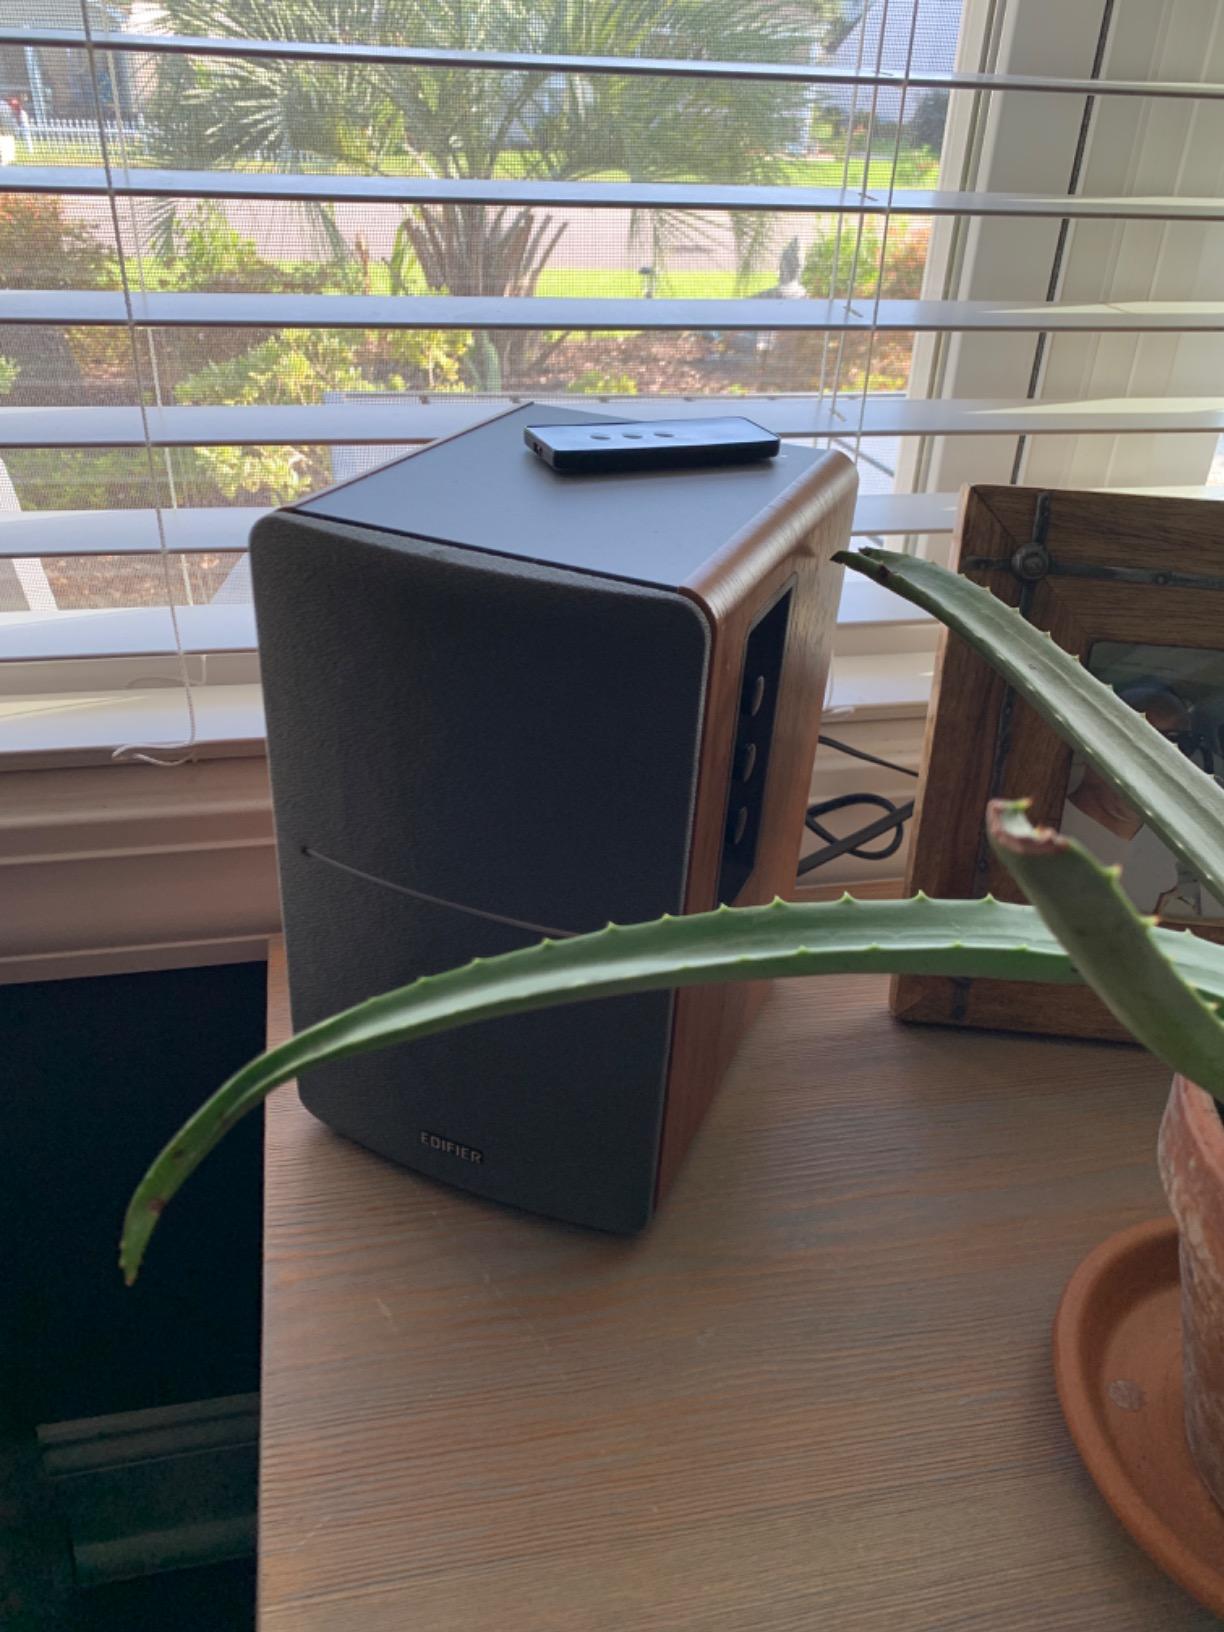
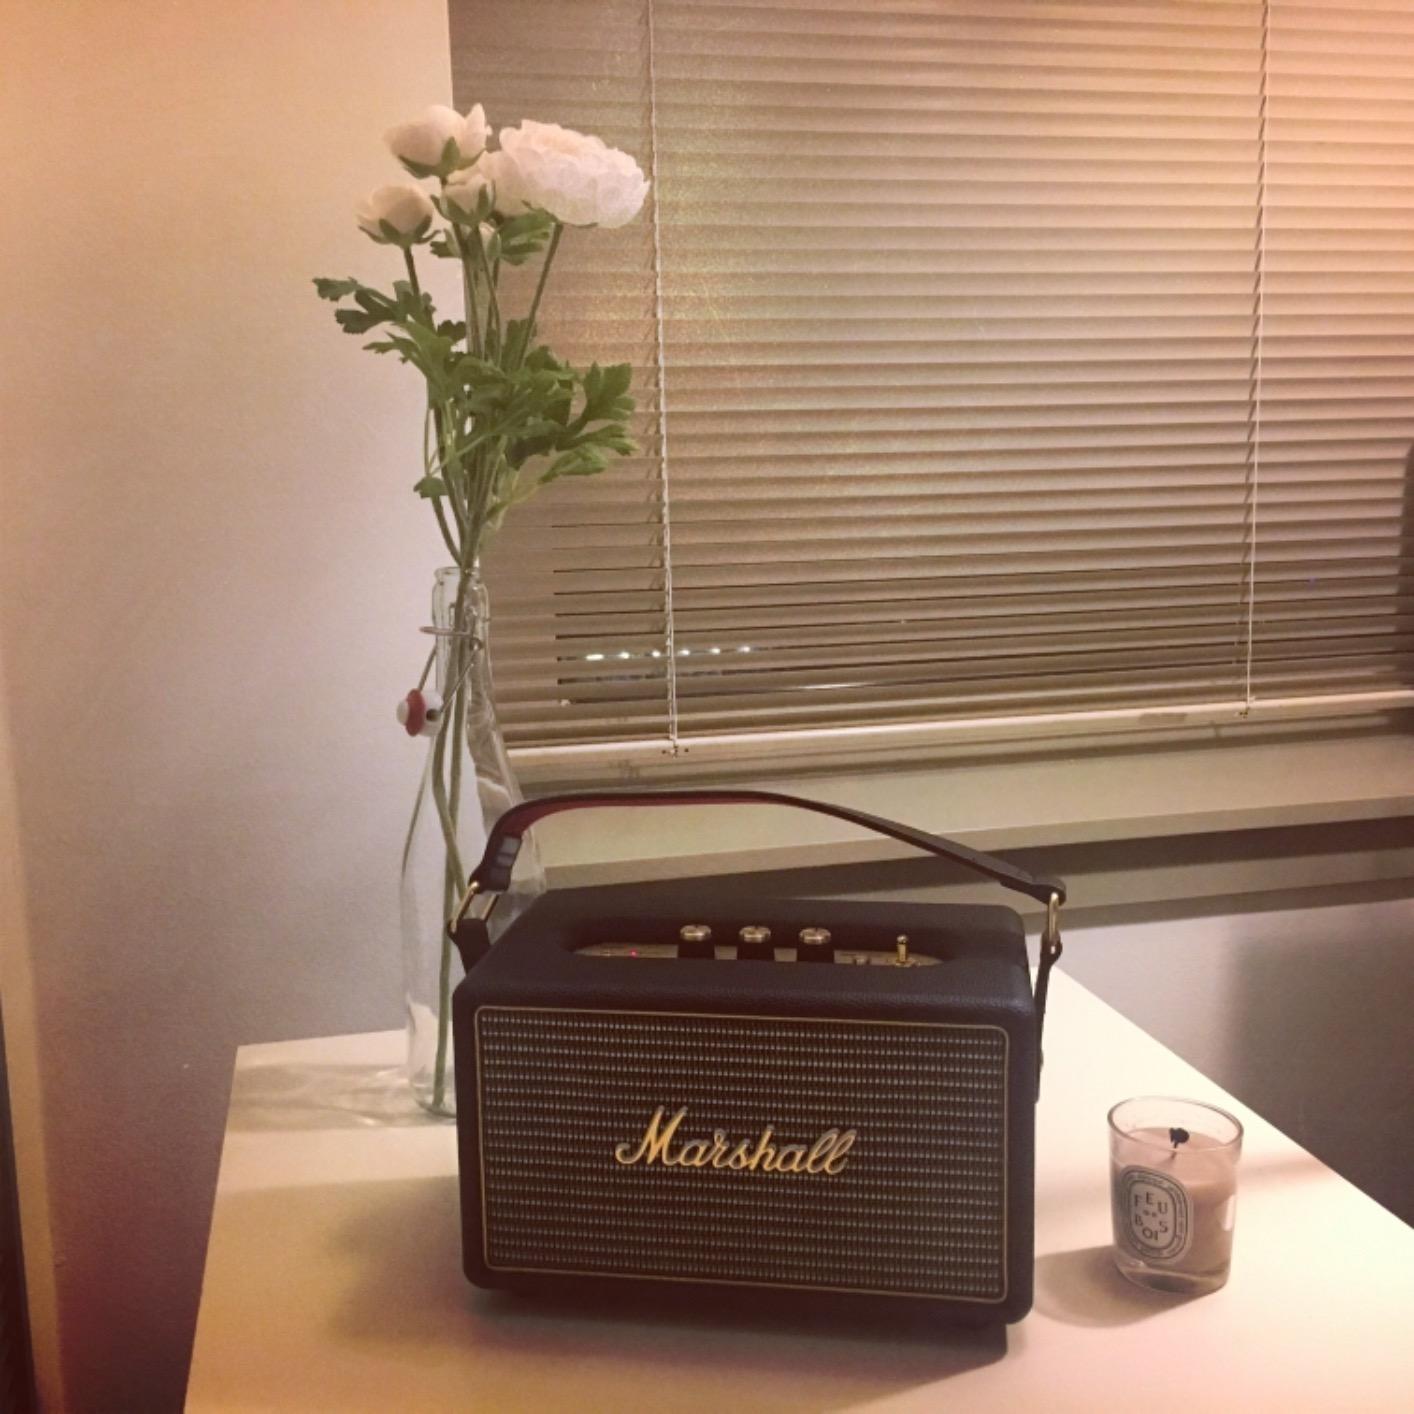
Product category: speaker
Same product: no